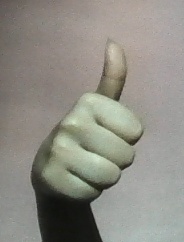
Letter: aleff